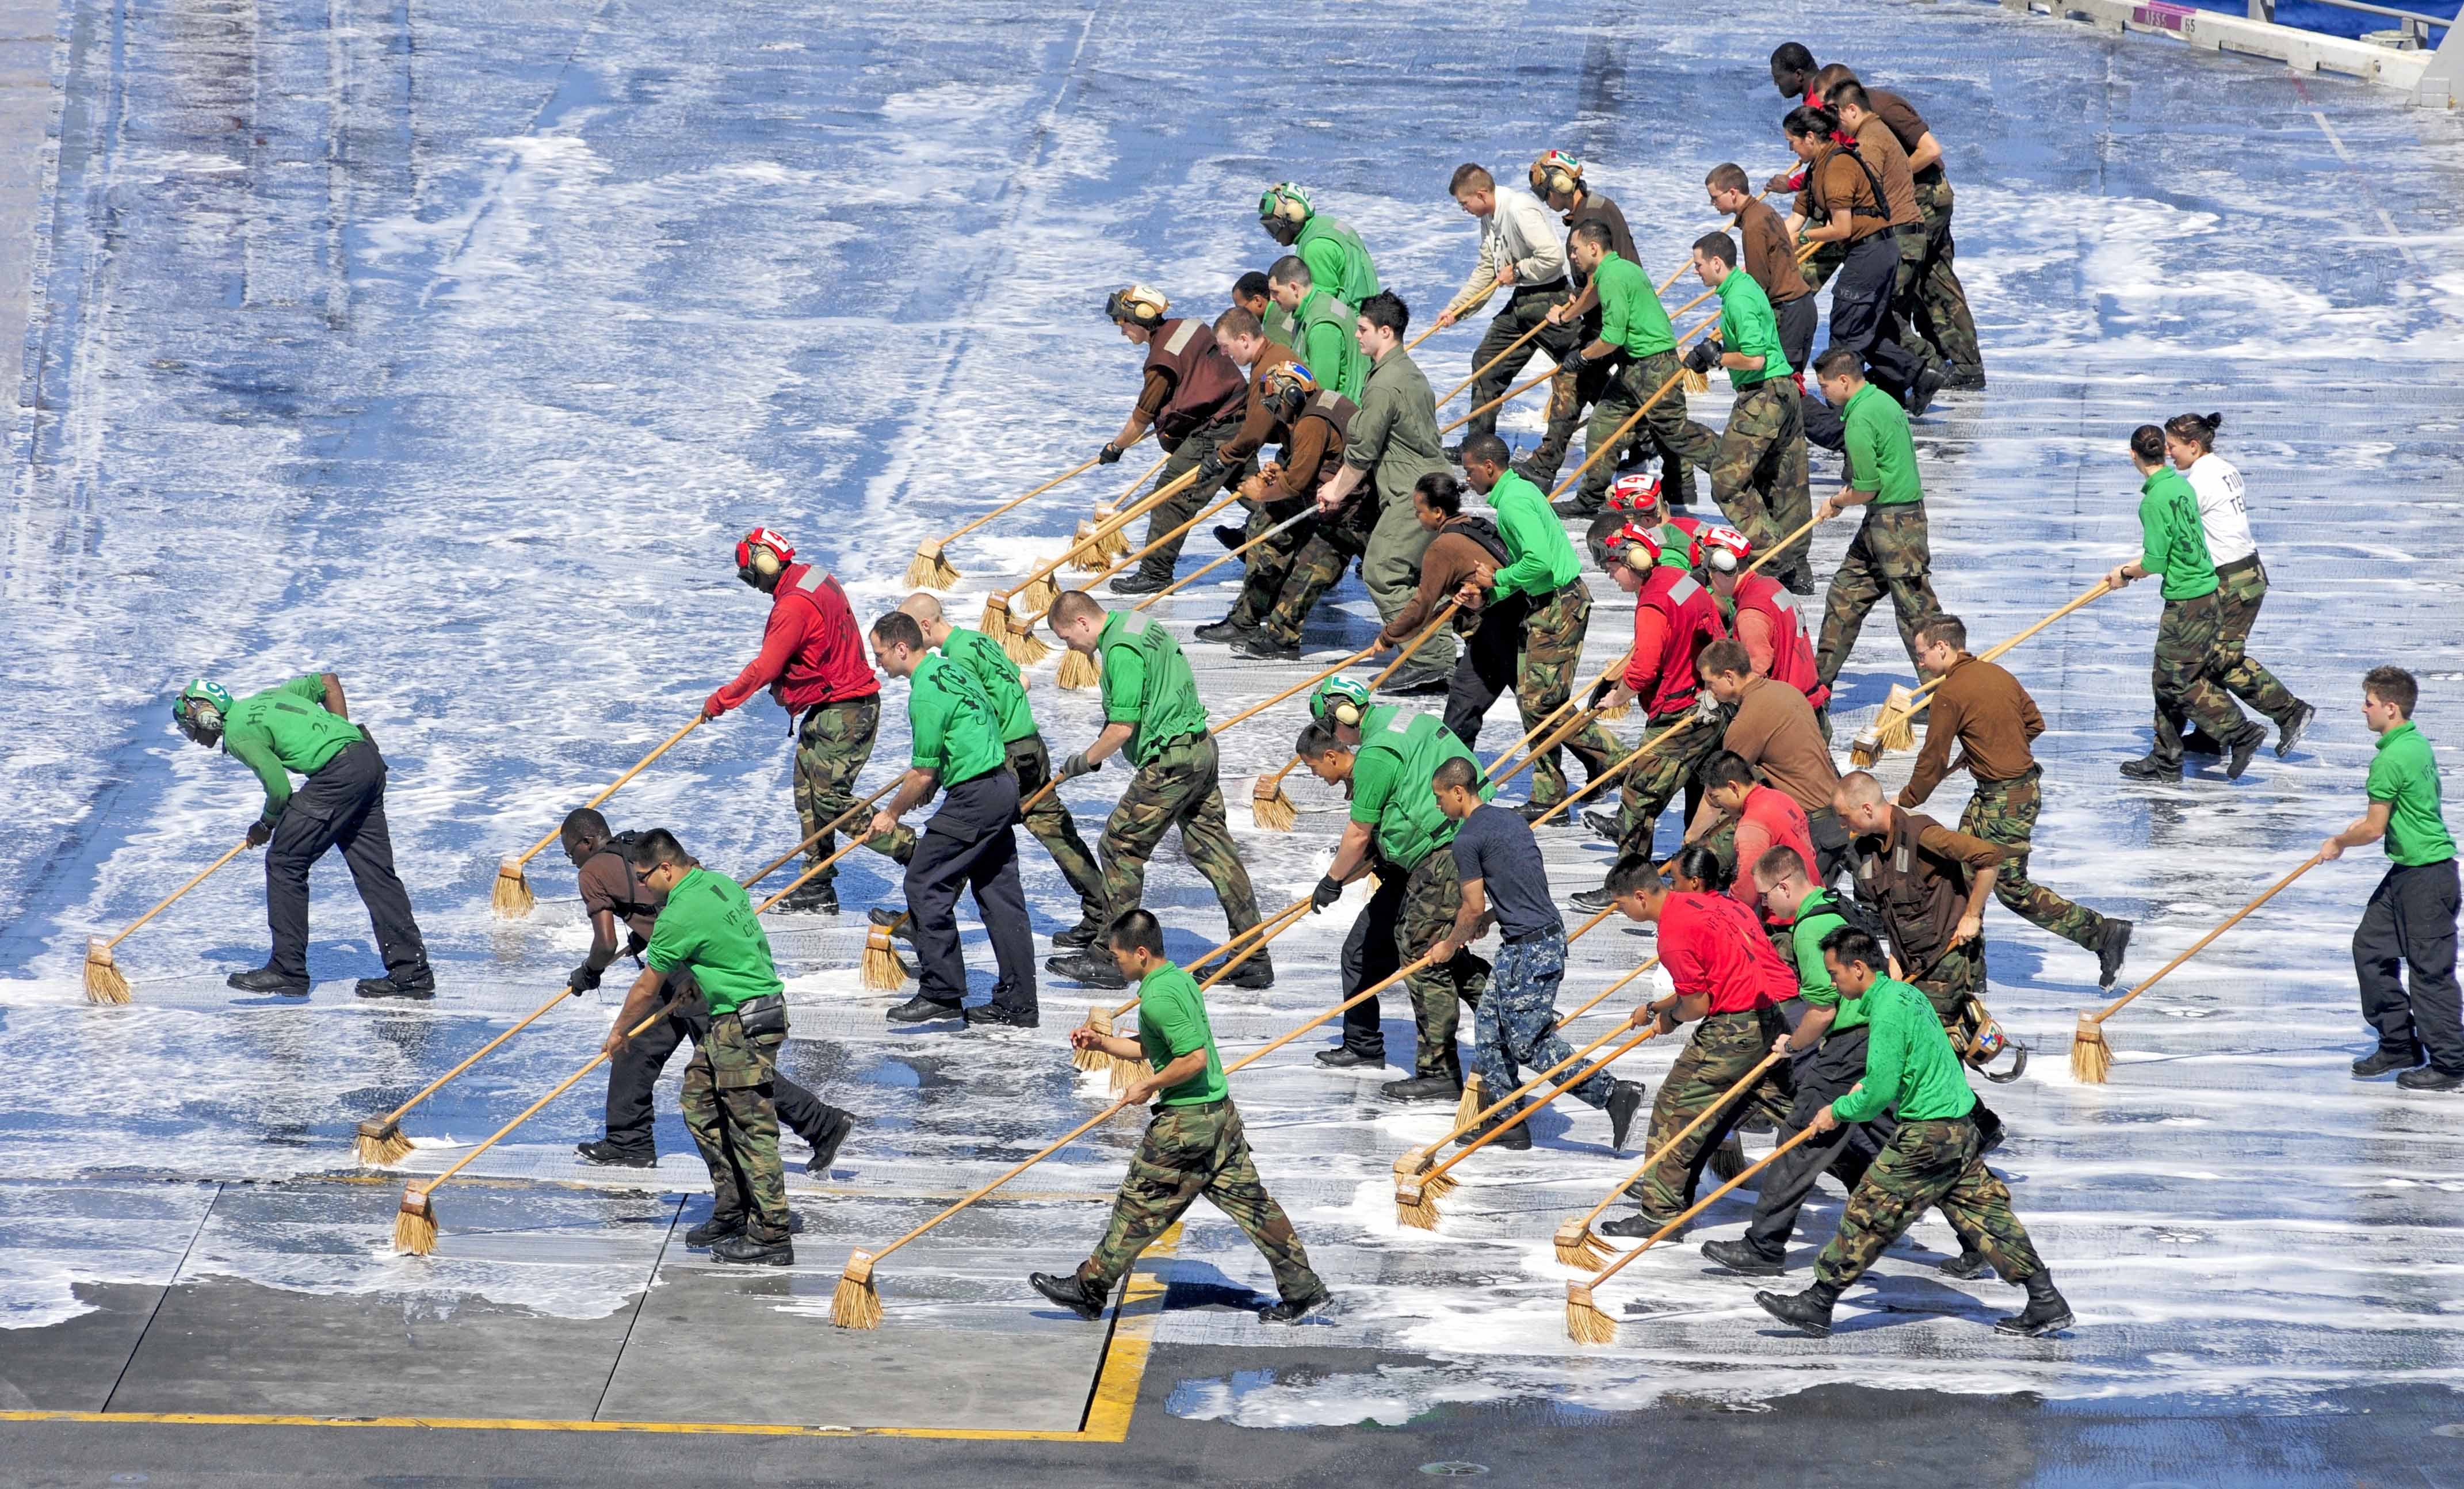
sea, water, ocean, people, boat, ship, crowd, vessel, focus, nautical, sports, marine, teamwork, cleaning, navy, labor, unit, task, aircraft carrier, sailors, flight deck, wash down, social group